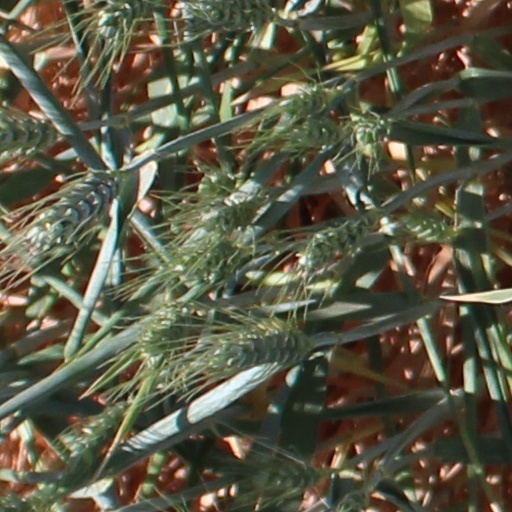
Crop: wheat